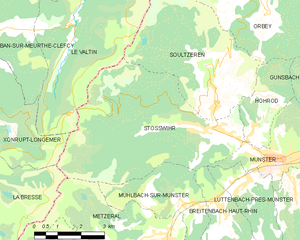
Carte des communes françaises